Outwood Grange Academy

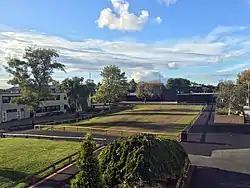

Outwood Grange Academy is a secondary school and sixth form with academy status in Outwood, near Wakefield, England. It has a mixed intake of both boys and girls ages 11–18, and has over 2,100 pupils on roll with a comprehensive admissions policy.